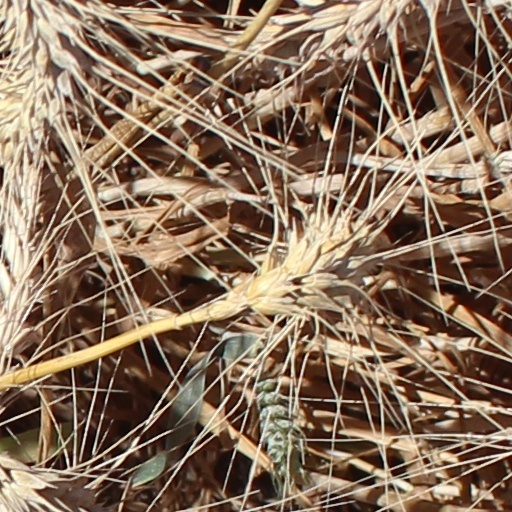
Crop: wheat